Julian Wright

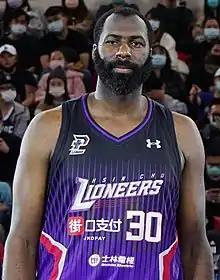

Julian Emil-Jamaal Wright (born May 20, 1987) is an American former professional basketball player. He played college basketball for the University of Kansas. In 2014–15, he was the top rebounder in the Israel Basketball Premier League.